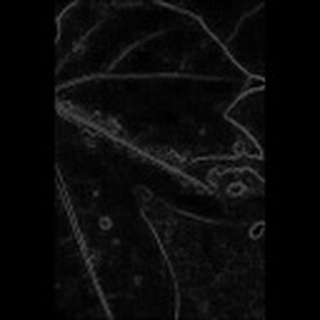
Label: cotton_bacterial_blight